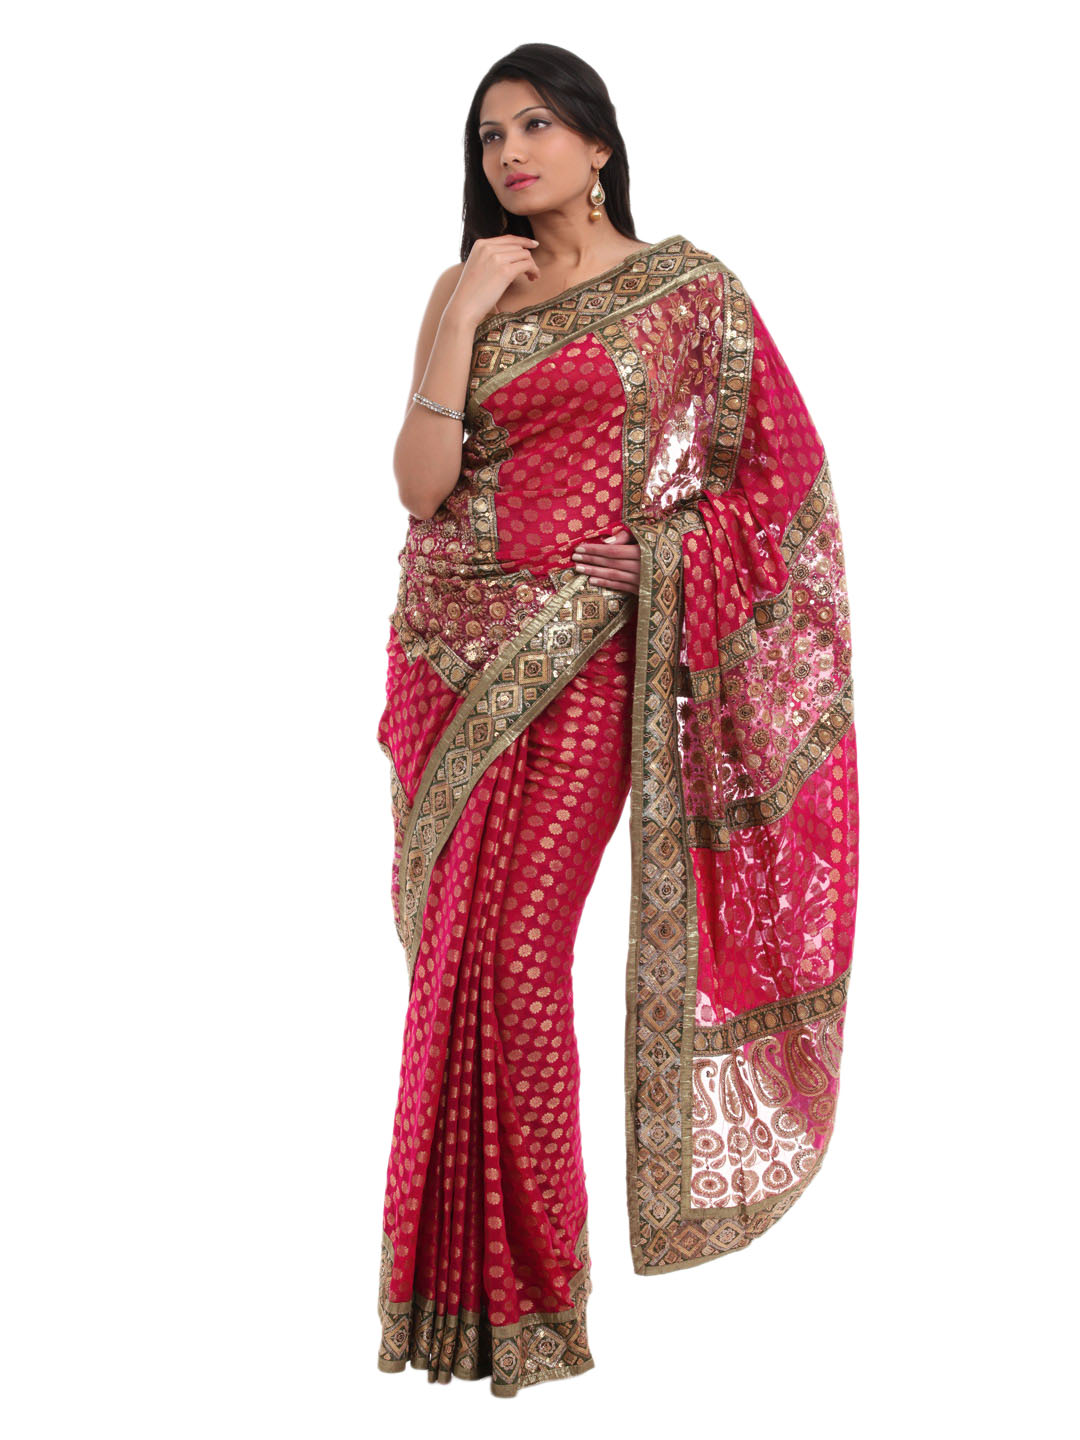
FNF Pink Collection for Wedding Sari
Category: Apparel / Saree / Sarees
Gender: Women
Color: Pink
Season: Fall 2012
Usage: Ethnic